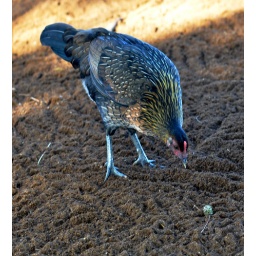
Curious hen on the beach in Kauai, Hawaii.